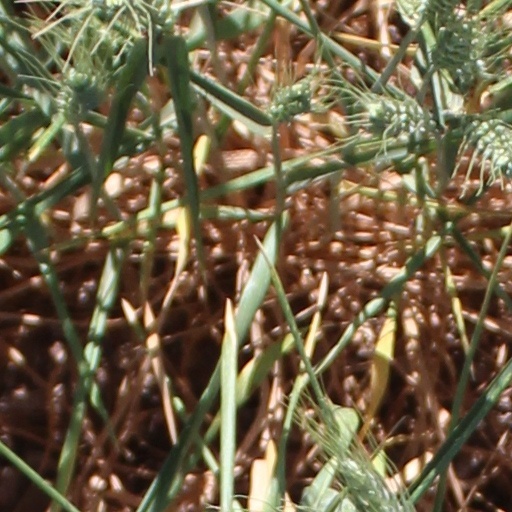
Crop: wheat